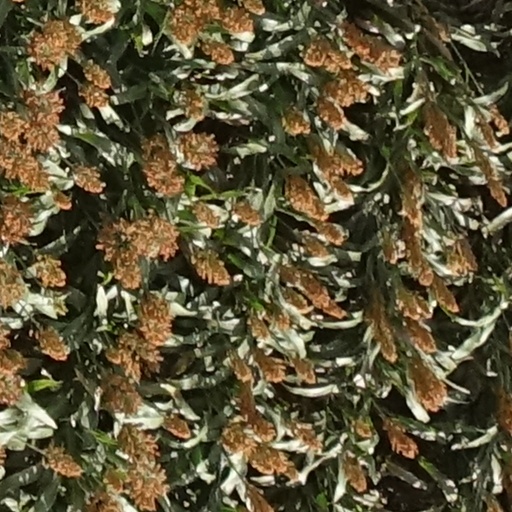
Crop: sorghum